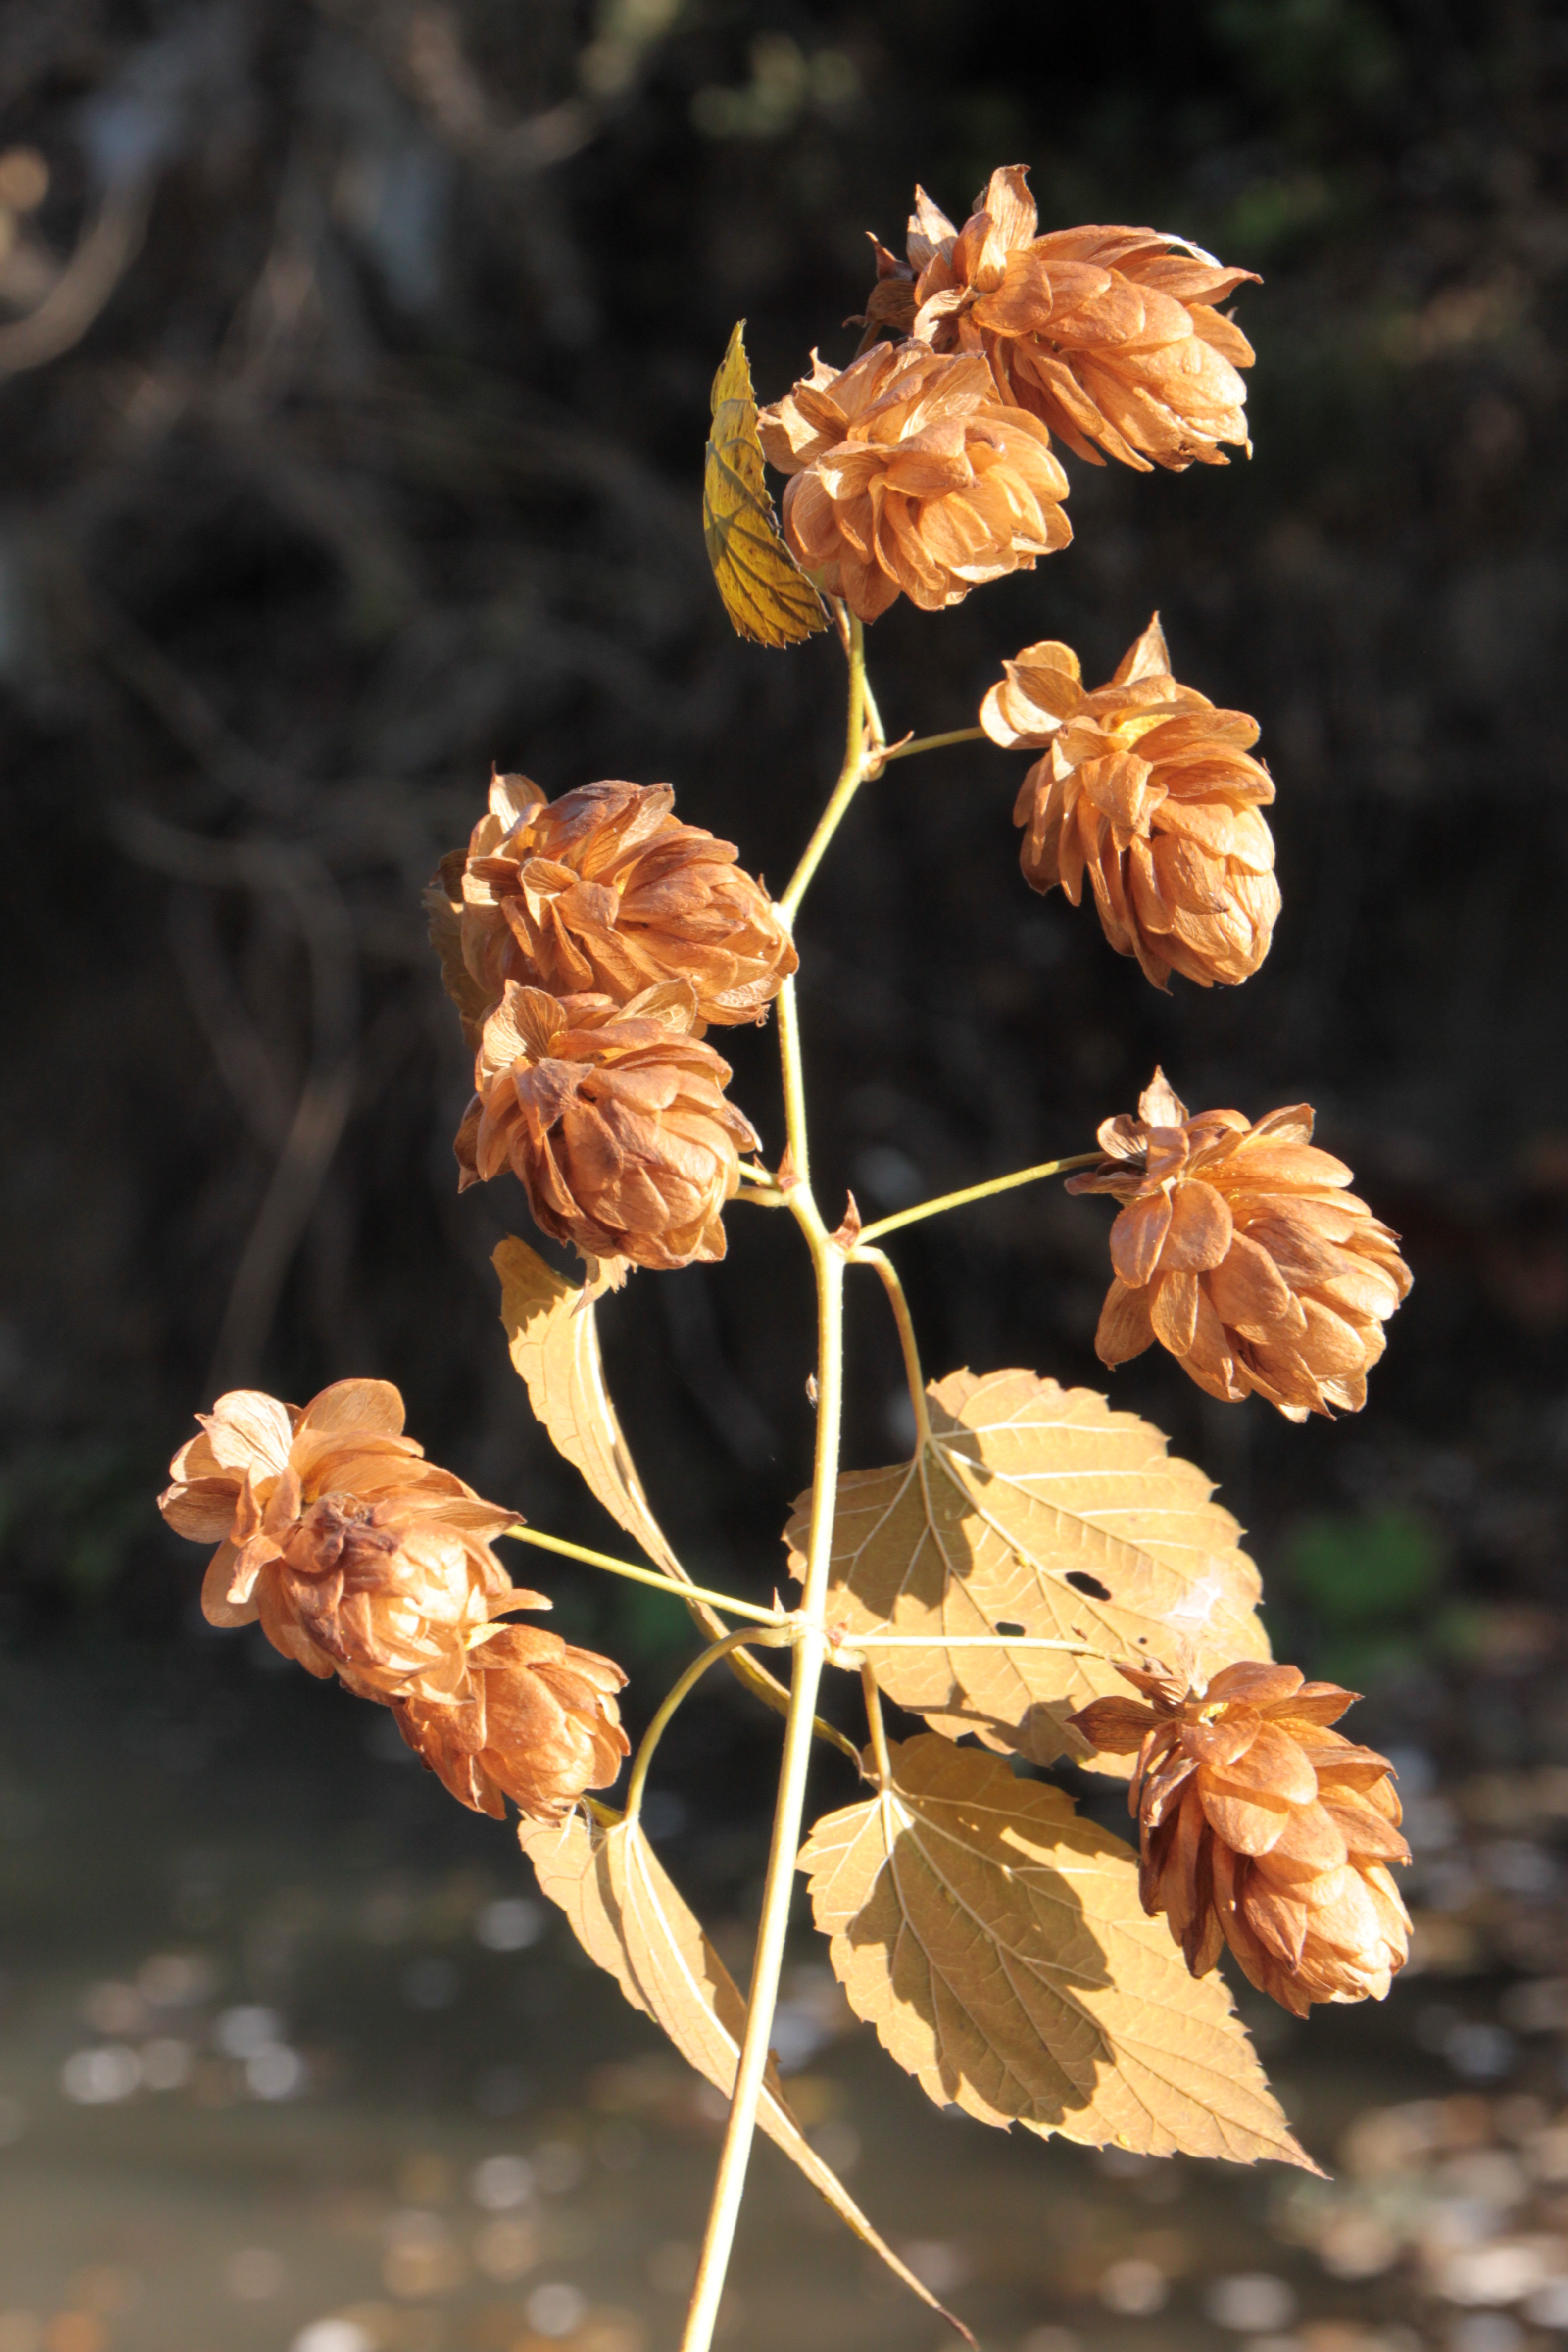
tree, nature, branch, plant, leaf, flower, petal, autumn, botany, flora, season, beer, plants, flowers, close up, hops, macro photography, flowering plant, humulus, plant stem, woody plant, land plant, lupulus